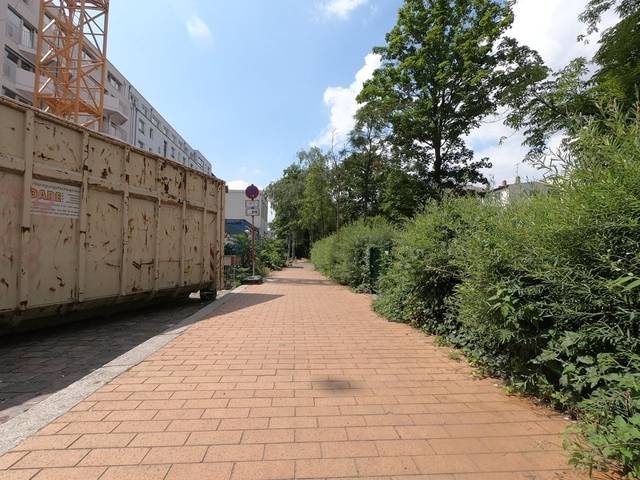
Region: Germany
Coordinates: 52.557, 13.394